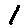
Label: 1